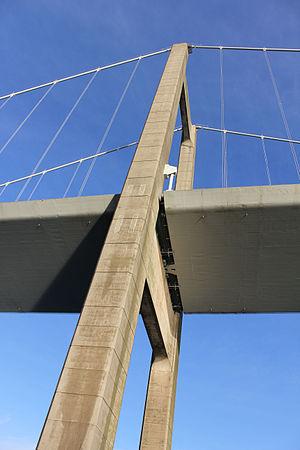
Le Nouveau pont du Petit Belt est un pont suspendu qui traverse le détroit du Petit Belt entre le Jutland et l'île de Fionie au Danemark.